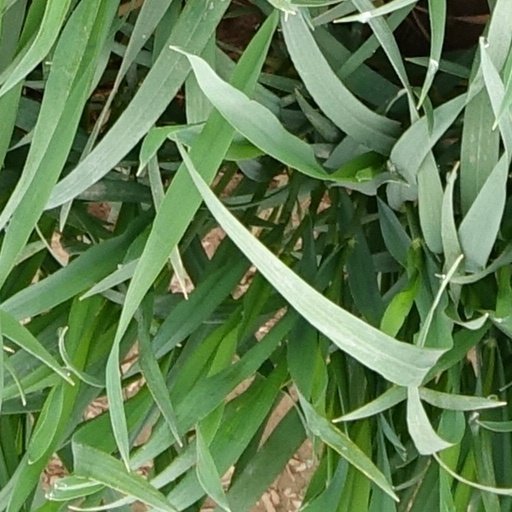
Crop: wheat